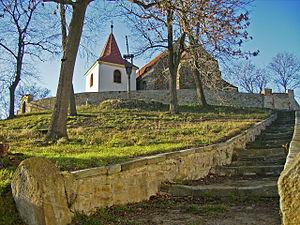
Mochov est une commune du district de Prague-Est, dans la région de Bohême-Centrale, en République tchèque. Sa population s'élevait à 1 403 habitants en 2020.